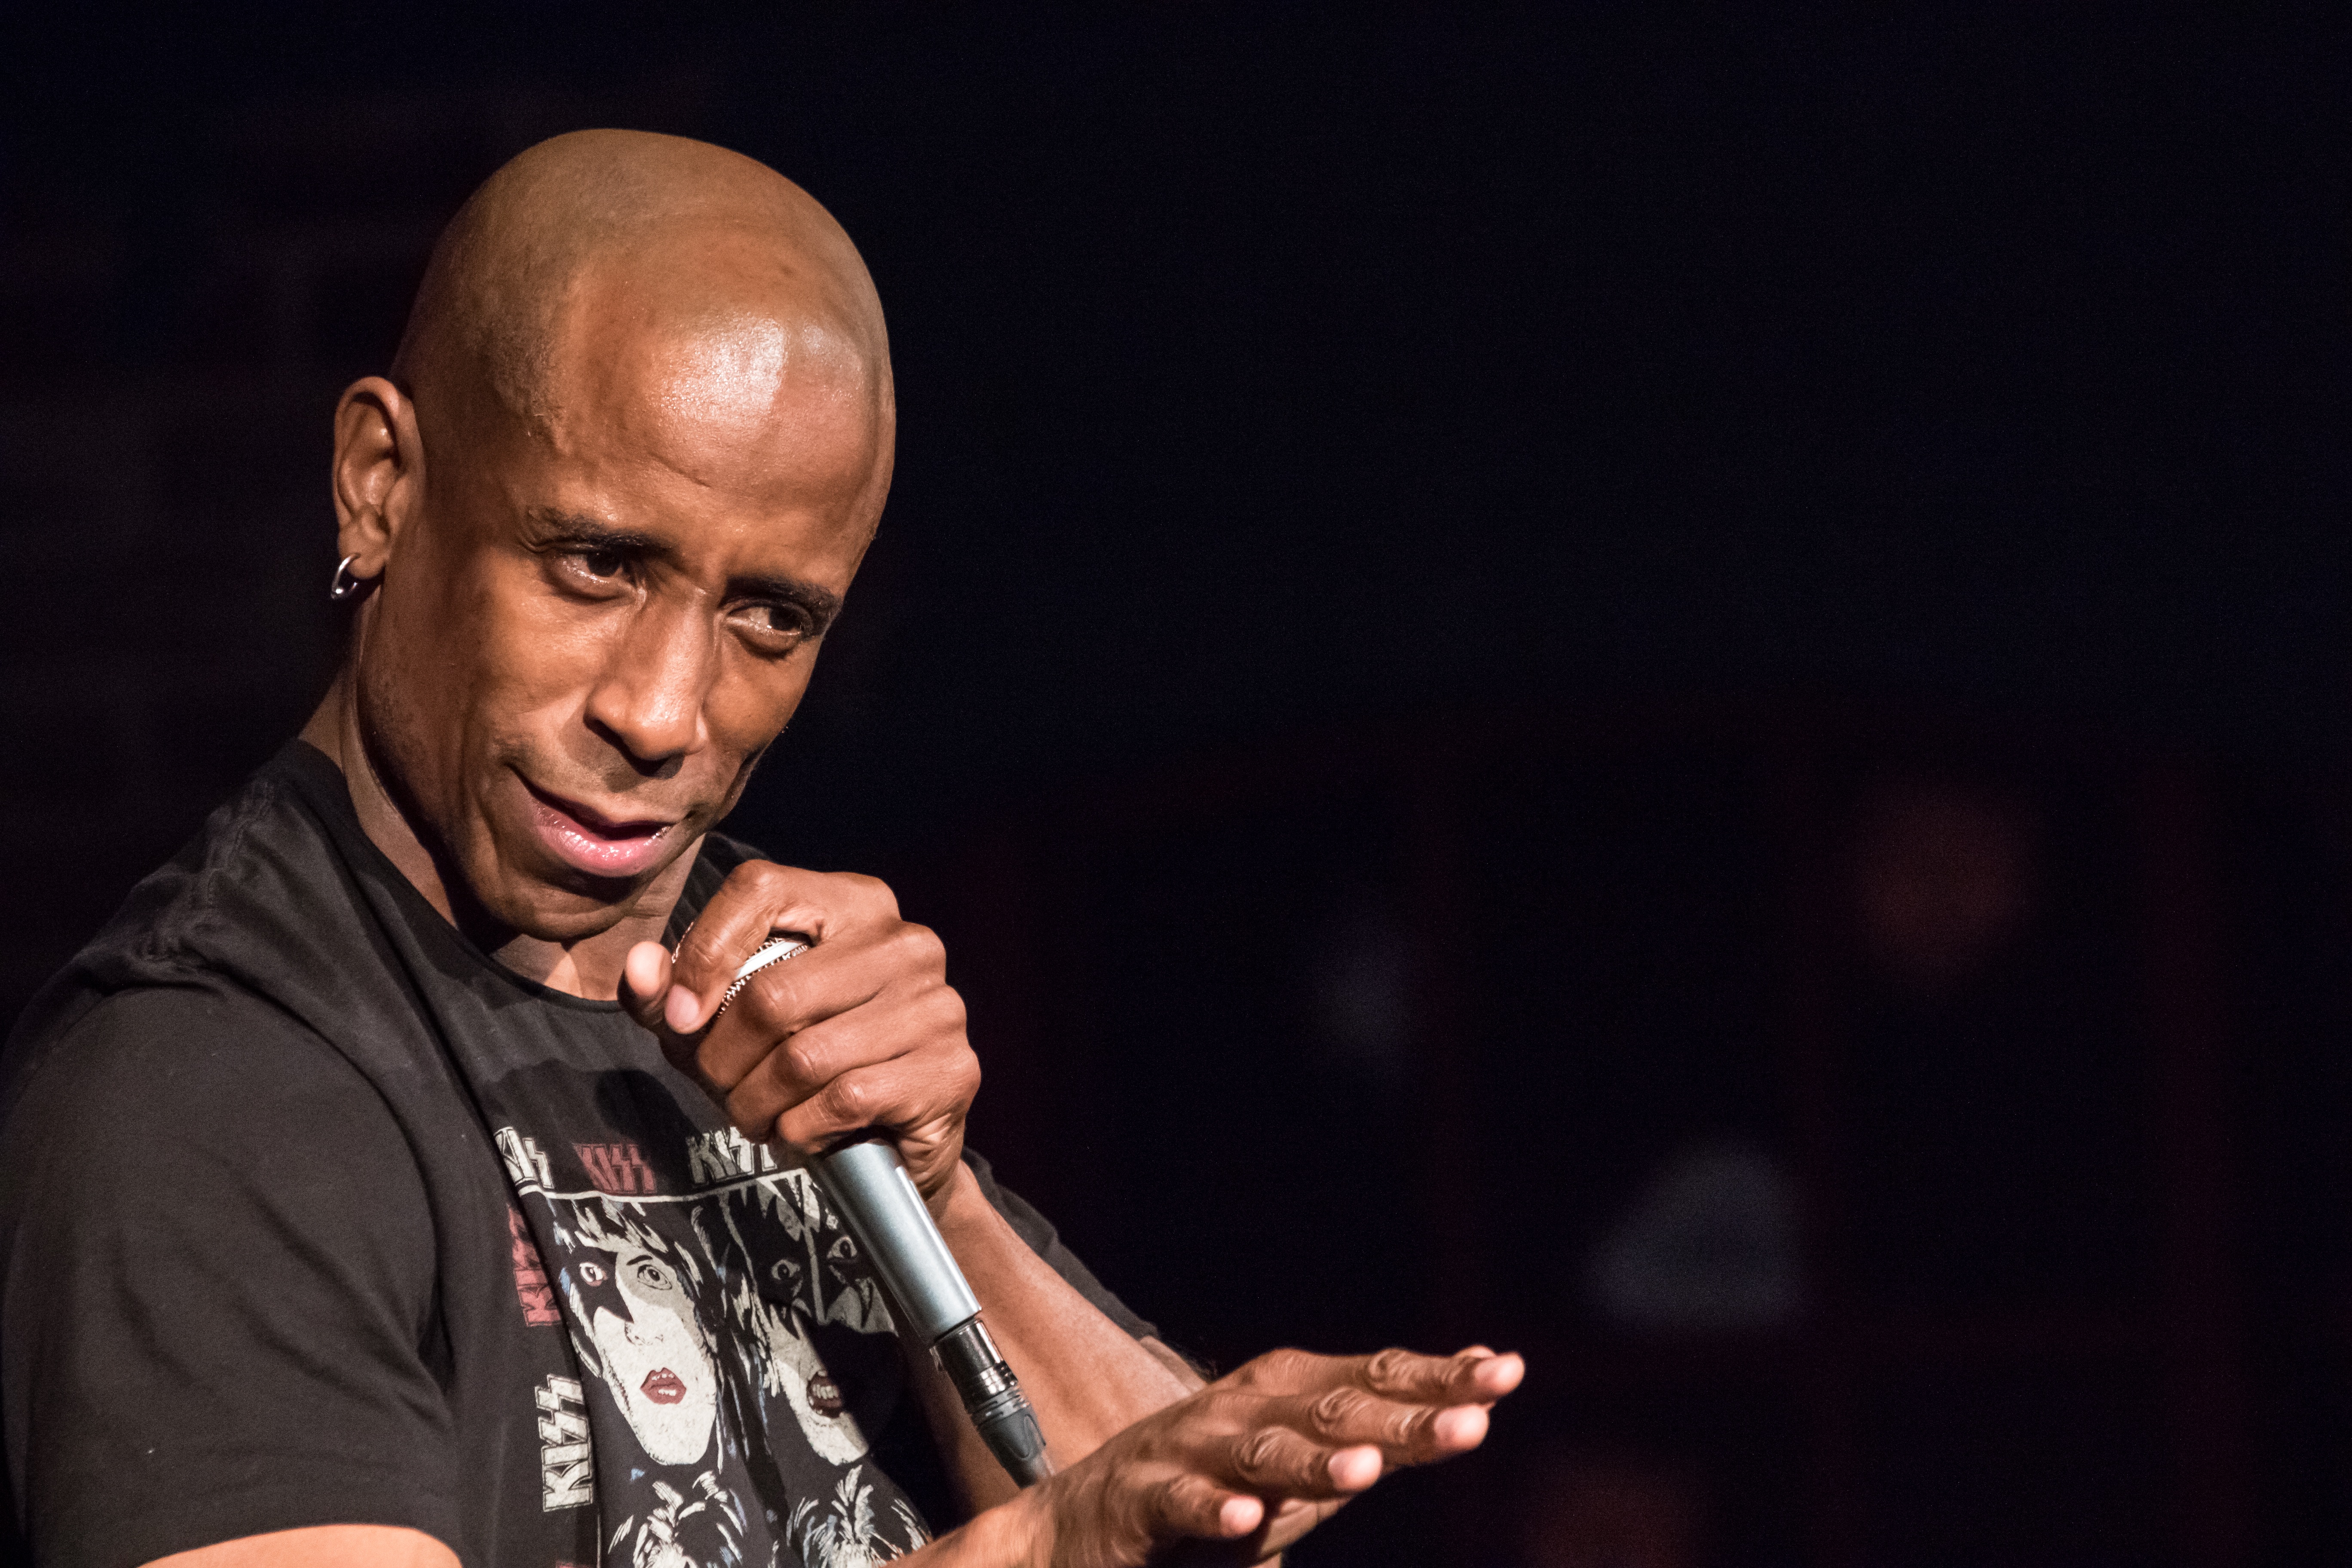
person, music, people, concert, singer, audience, portrait, show, gesture, performer, musician, black, face, stage, cool, performance, singing, funny, expression, headshot, guitarist, comic, entertainment, indianapolis, comedy, african american, performing arts, comedian, singer songwriter, mortys comedy joint